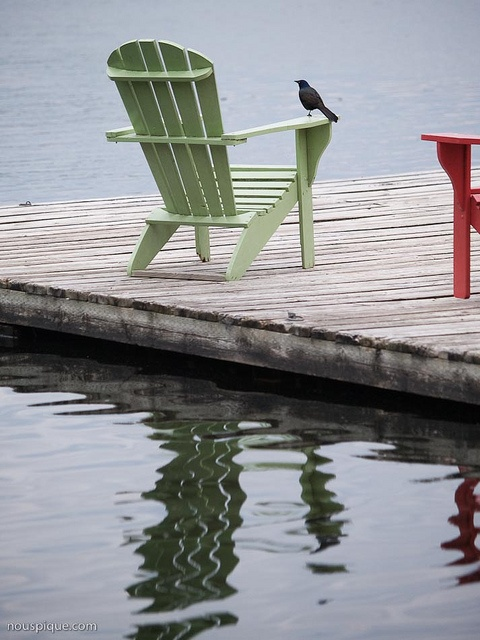
A bird sitting on top of a green chair.
a bird is standing on a green chair
A blackbird on one of two chairs on a dock surrounded by water.
A lone bird rests on a summer chair on the lake dock.
A green chair is on a wooden water dock.